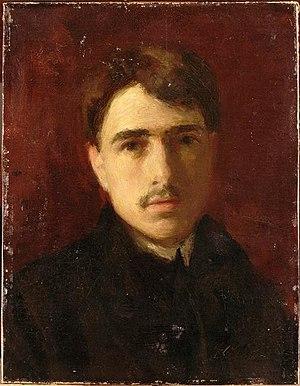
Roger Noël François de La Fresnaye, né le 11 juillet 1885 au Mans et mort le 27 novembre 1925 à Grasse, est un peintre cubiste et sculpteur français.
Tony Robert-Fleury, né le 1ᵉʳ septembre 1837 à Paris et mort le 8 décembre 1911 dans la même ville, est un peintre français.